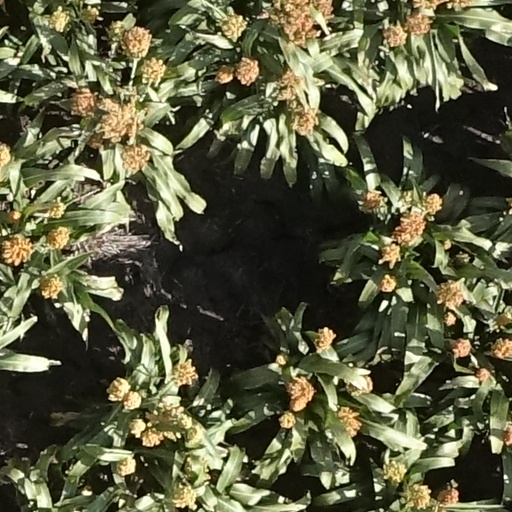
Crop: sorghum